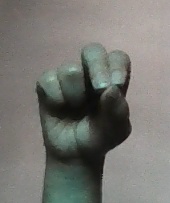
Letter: gaaf